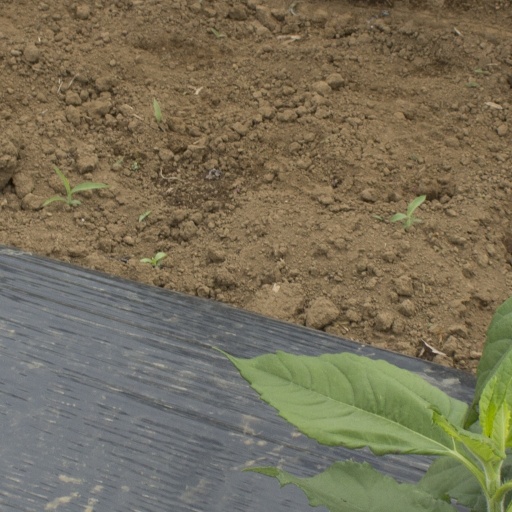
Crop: Jerusalem artichoke